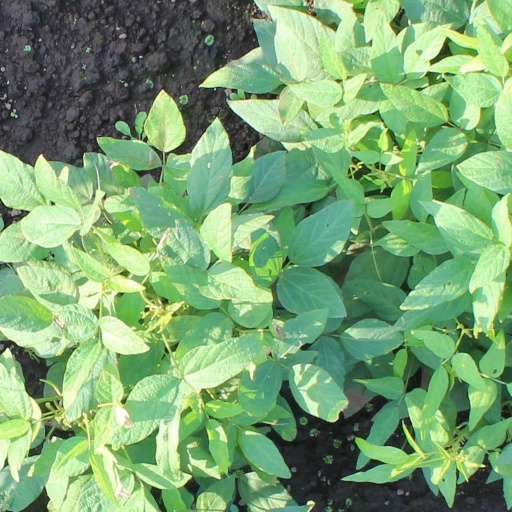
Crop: soybean